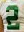
Number: 2